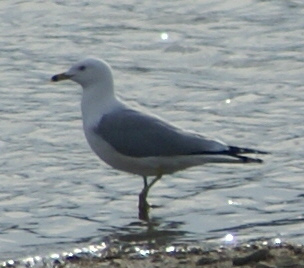
tis bird is almost all gray with darker gray wings and tail.
this bird is white from crown to belly, with gray wingbars and retrices.
a bird with a noticeable neck, large hooked bill, white head and body, and large, grey wings with black tips.
this is a white bird with grey wings and a large pointy beak.
this bird has a white headand neck and white belly and grey feathers on the top and sides.
this bird has a white body, grey wing, and a long hooked bill.
a medium sized white bird with gray wings and a yellow beak with black on the tip.
this bird has wings that are grey and has a white chest
this bird has wings that are grey and has a white belly
this bird is white with a grey wings and has a yellow beak with black on the tip.
Species: California Gull